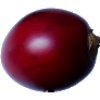
Label: Tamarillo 1